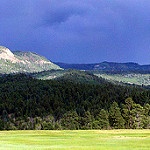
Label: mountain